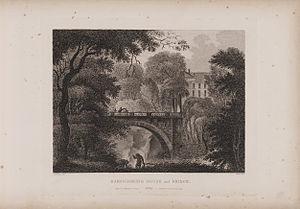
Mauchline est une ville et une paroisse civile de l'East Ayrshire, en Écosse.